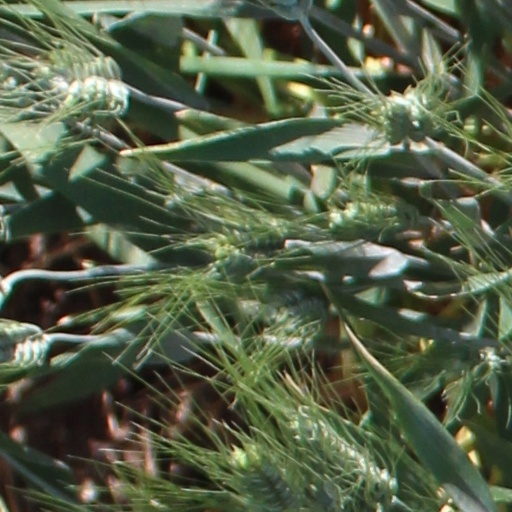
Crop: wheat